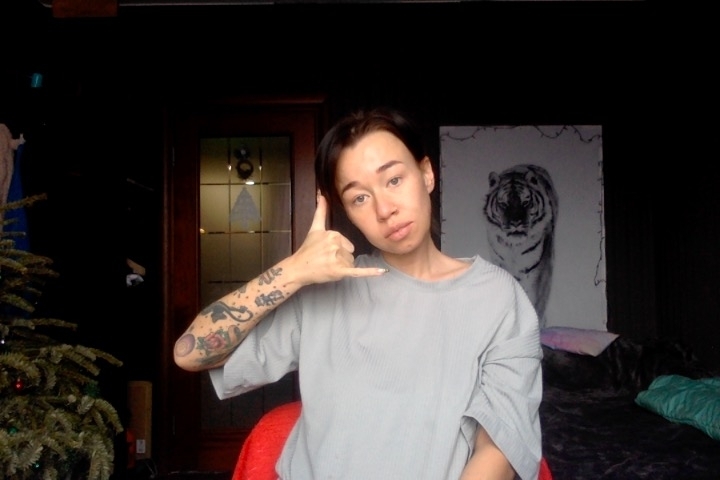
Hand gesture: call